Braga Cathedral

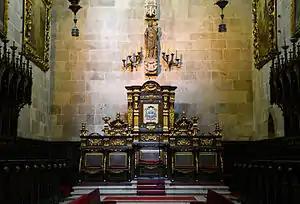
Main chapel and altar

The original romanesque Western façade of the Cathedral of Braga has been totally suppressed, except for some archivolts and capitals of the main portal, heavily decorated with animal and human sculptured reliefs. The figures of one archivolt, with hens, foxes and a minstrel, may be telling a moralistic song like the Roman de Renart, of French tradition.